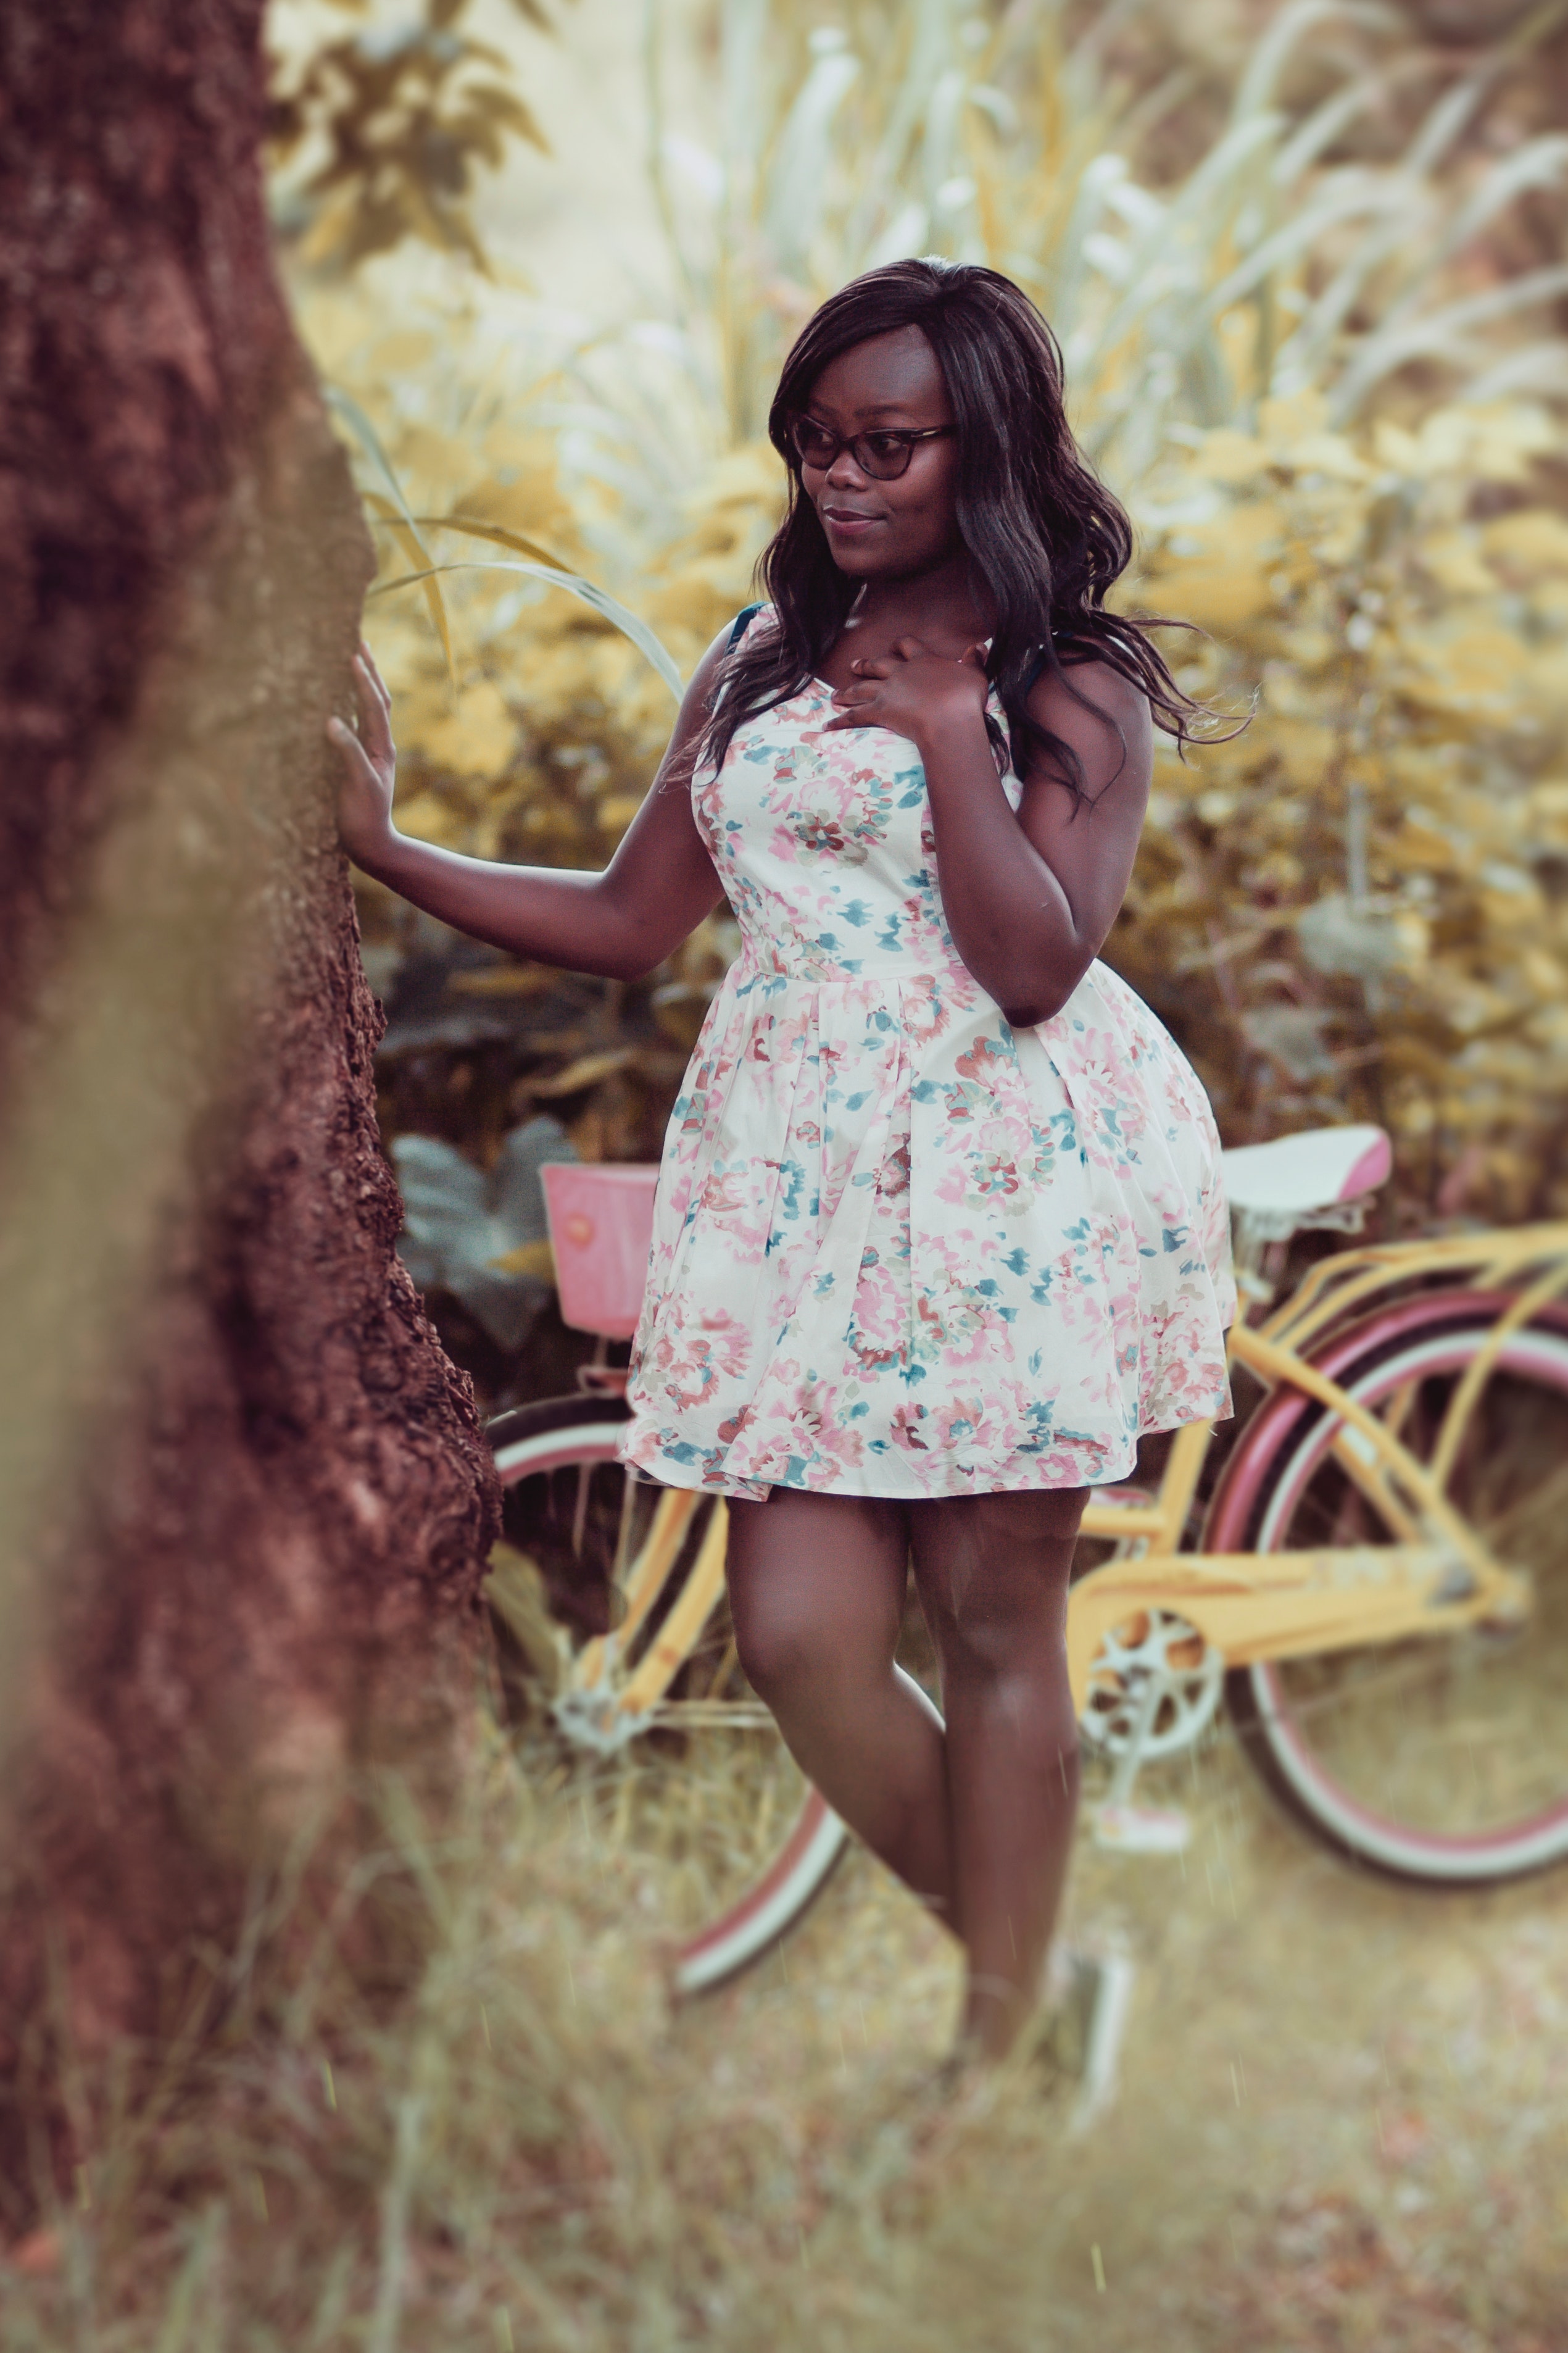
People in nature, photograph, beauty, yellow, dress, skin, tree, fashion, long hair, pink, photo shoot, photography, summer, grass, leaf, spring, brown hair, child model, leg, model, fawn, adaptation, black hair, smile, human leg, plant, forest, child, formal wear, happy, sitting, fashion design